Brandenburg Concerto No. 5

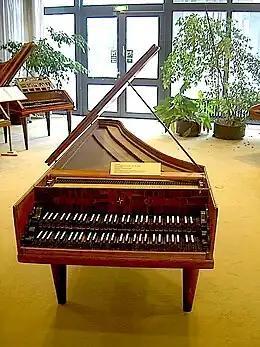
Double manual harpsichord

Formally the fifth "Brandenburg Concerto" is a concerto grosso, with a concertino consisting of three instruments. However, throughout the concerto the harpsichord takes the leading role among the soloists, with, for instance, a long solo passage for this instrument near the end of the first movement: neither of the other soloists has a comparable solo passage. In this sense the concerto has been called the first keyboard concerto ever written. Vivaldi, and other composers, had occasionally given solo passages to keyboard instruments in their concertos before Bach, but never had a concerto been written which gave the harpsichord a soloist role throughout on the scale of the fifth "Brandenburg Concerto" and its predecessor BWV 1050a.